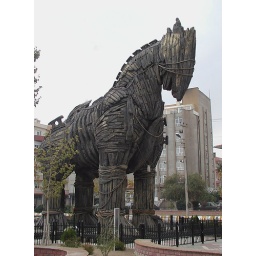
This was the wooden horse used in the recent movie &amp;quot;Troy&amp;quot;, with Brad Piit.